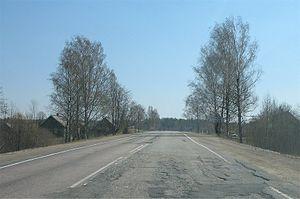
La route européenne 95 est une route reliant Saint-Pétersbourg à Merzifon.